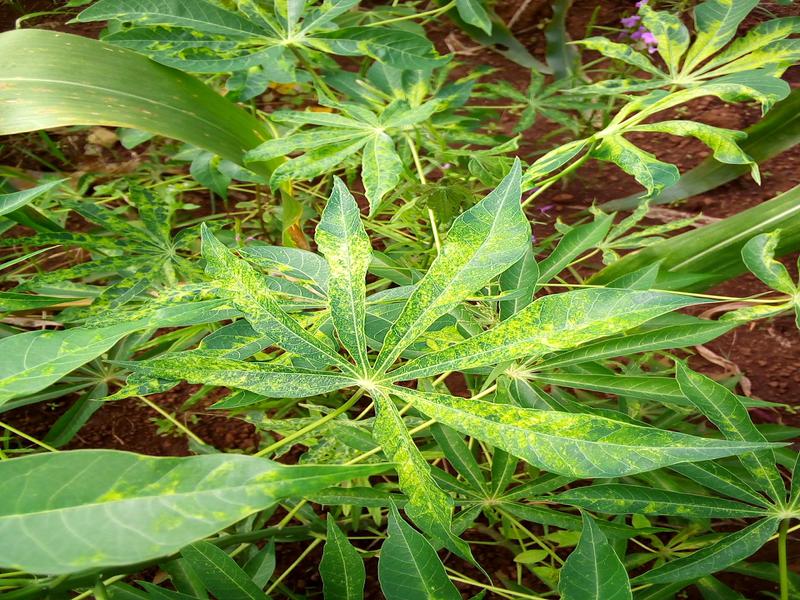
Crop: cassava
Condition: mosaic_disease